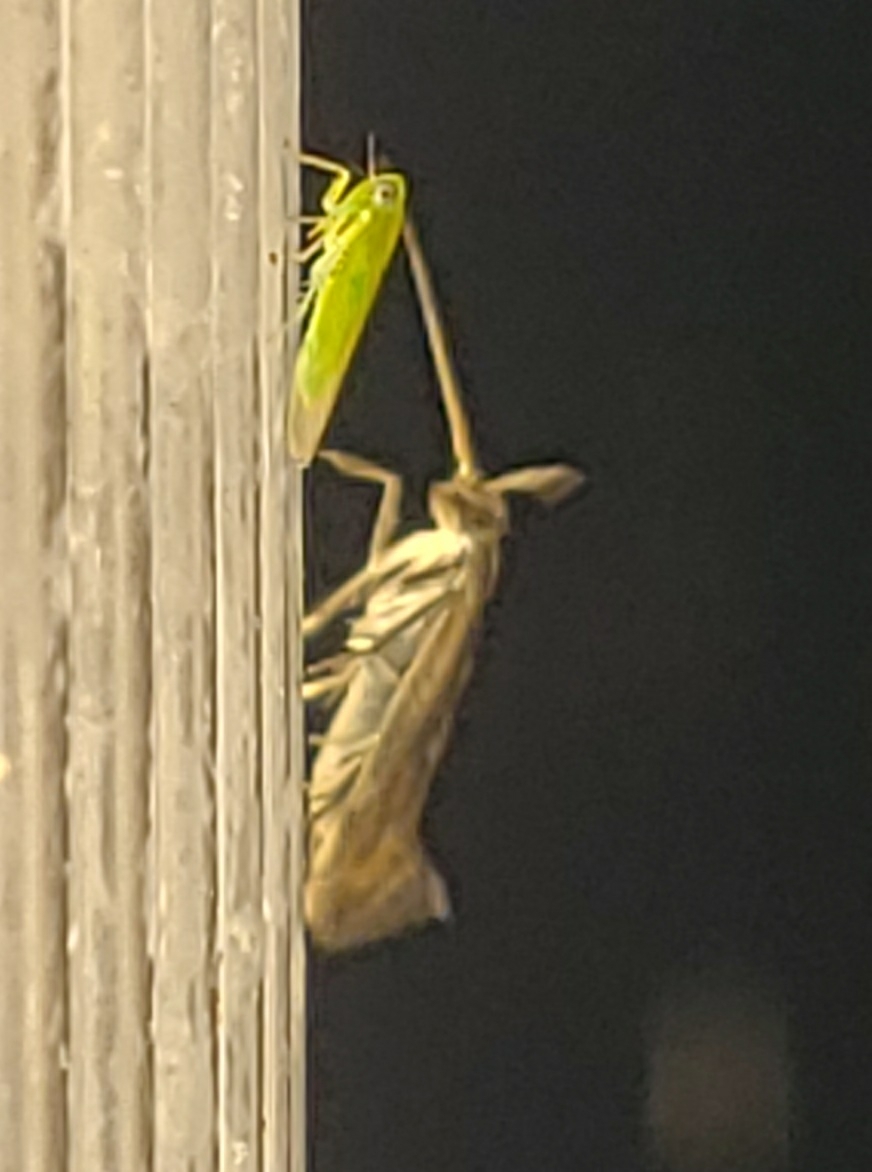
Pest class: diamondback_moth